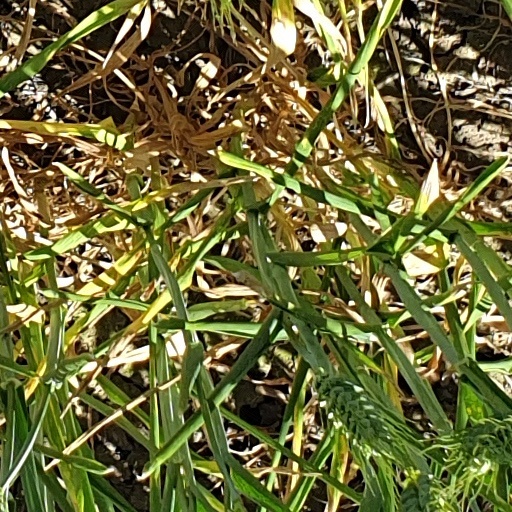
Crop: wheat